Vasily Polenov

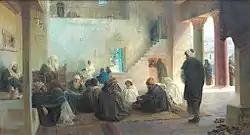
Christ among the Doctors (1896), Tretyakov Gallery

As a native of St. Petersburg, Polenov grew up in a wealthy, intellectual and artistic family. During his teenage years, in 1860s, Russia was energized by great minds promoting virtues of democracy, progress, education, and they would stand against oppression.